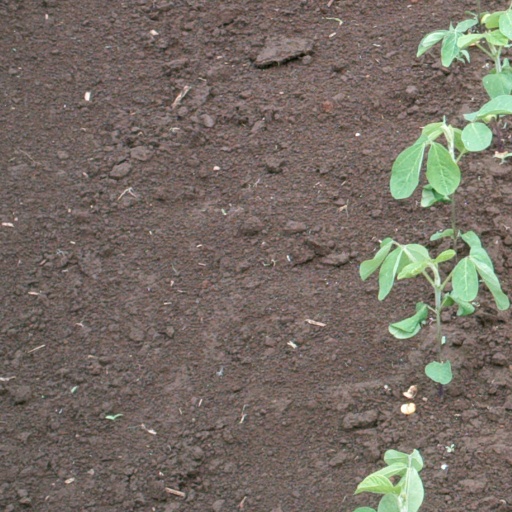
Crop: soybean